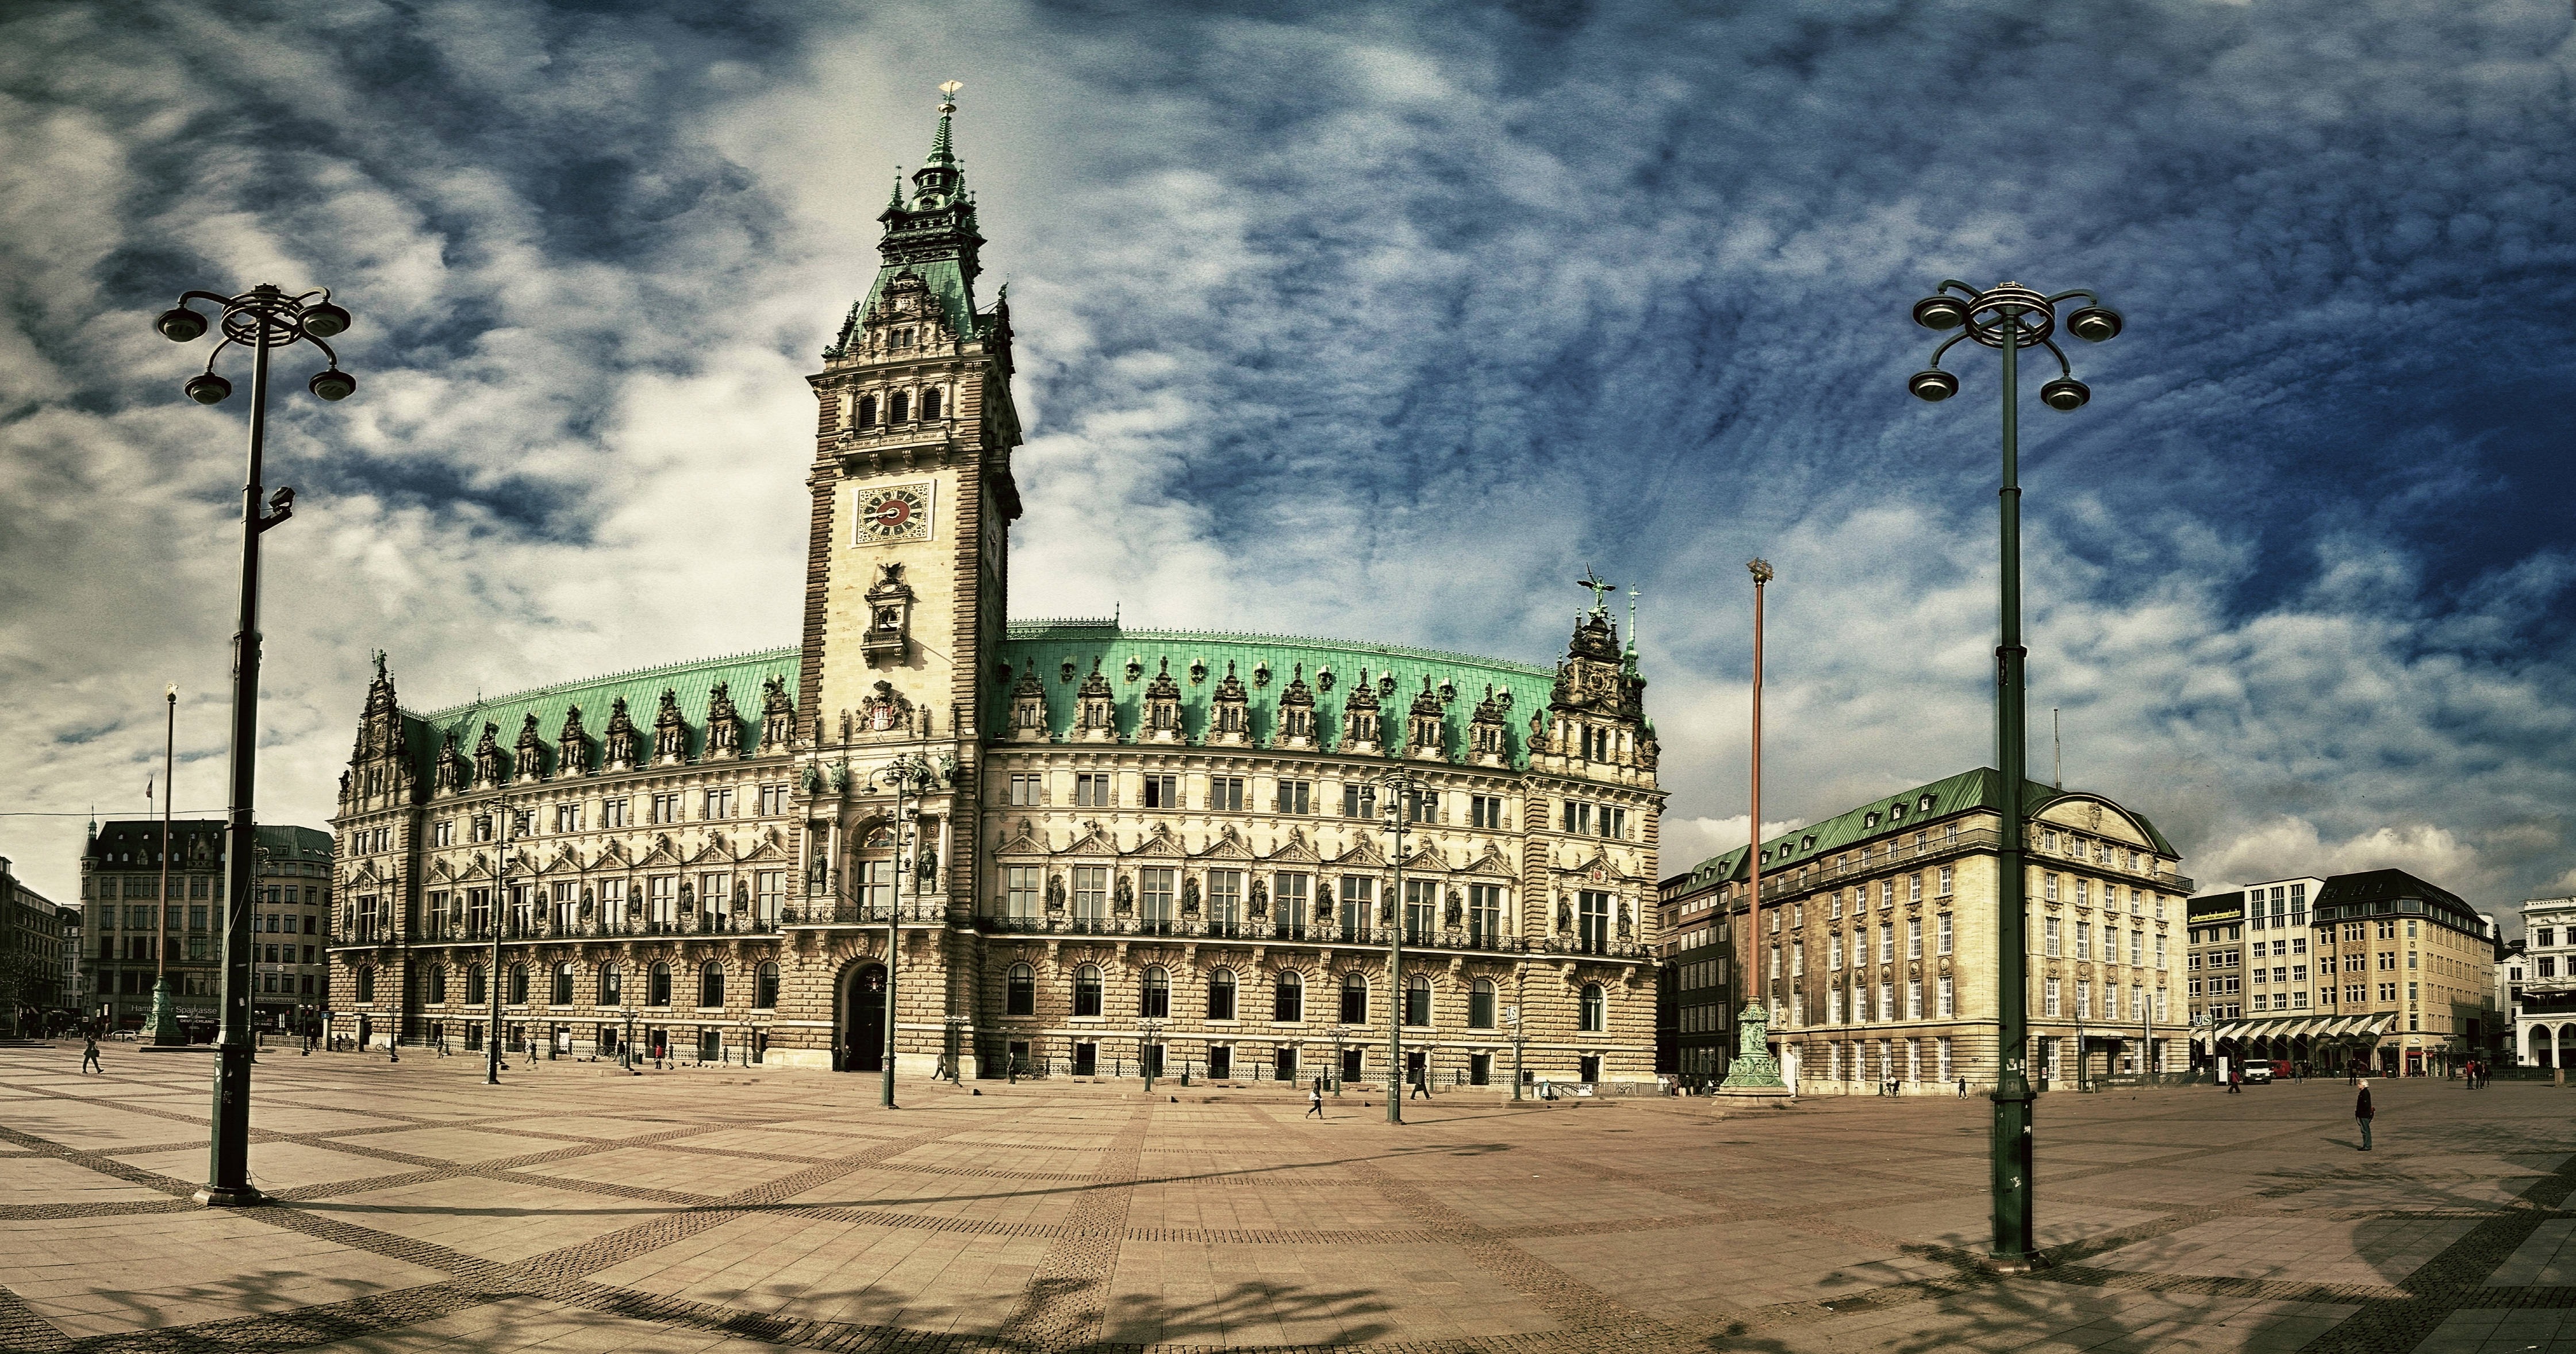
architecture, building, city, cityscape, panorama, plaza, landmark, cathedral, place of worship, mosque, germany, town square, historically, hamburg, town hall, hanseatic city, urban area, ancient history